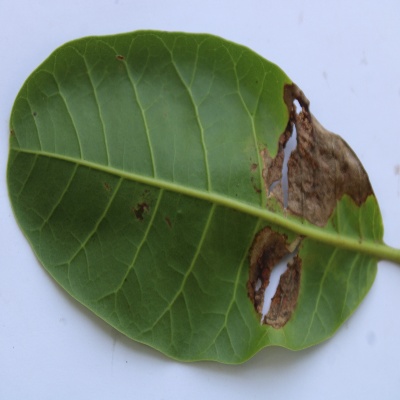
Crop: Cashew
Condition: leaf miner